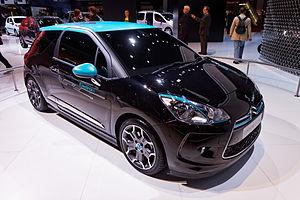
DS Automobiles est une marque automobile du segment premium du groupe français PSA. À l'origine, la Ligne DS était une famille haut de gamme de la marque Citroën de 2009 à 2014, puis elle est devenue une marque à part entière après cinq années d'existence en juin 2014. La première présentation officielle de la marque DS Automobiles a lieu le 3 mars 2015 au salon de Genève. Son nom fait référence à la Citroën DS, un ancien modèle haut de gamme de Citroën commercialisé entre 1955 et 1975.